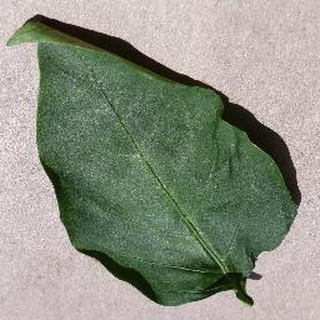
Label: healthy_bell_pepper